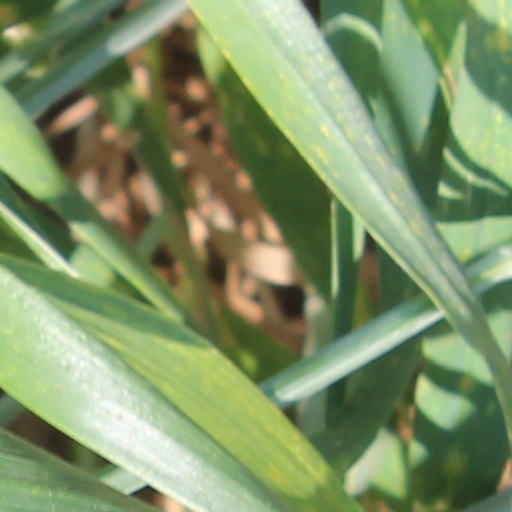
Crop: wheat